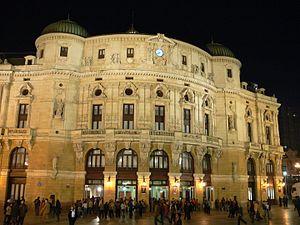
Bilbao /bilbao/, est une ville du Nord de l'Espagne d'environ 350 000 habitants, capitale de la province de Biscaye et de la comarque du Grand Bilbao.